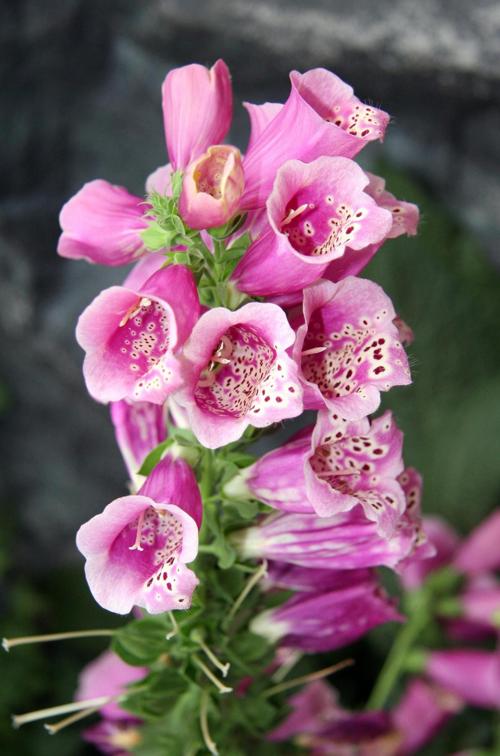
Label: foxglove